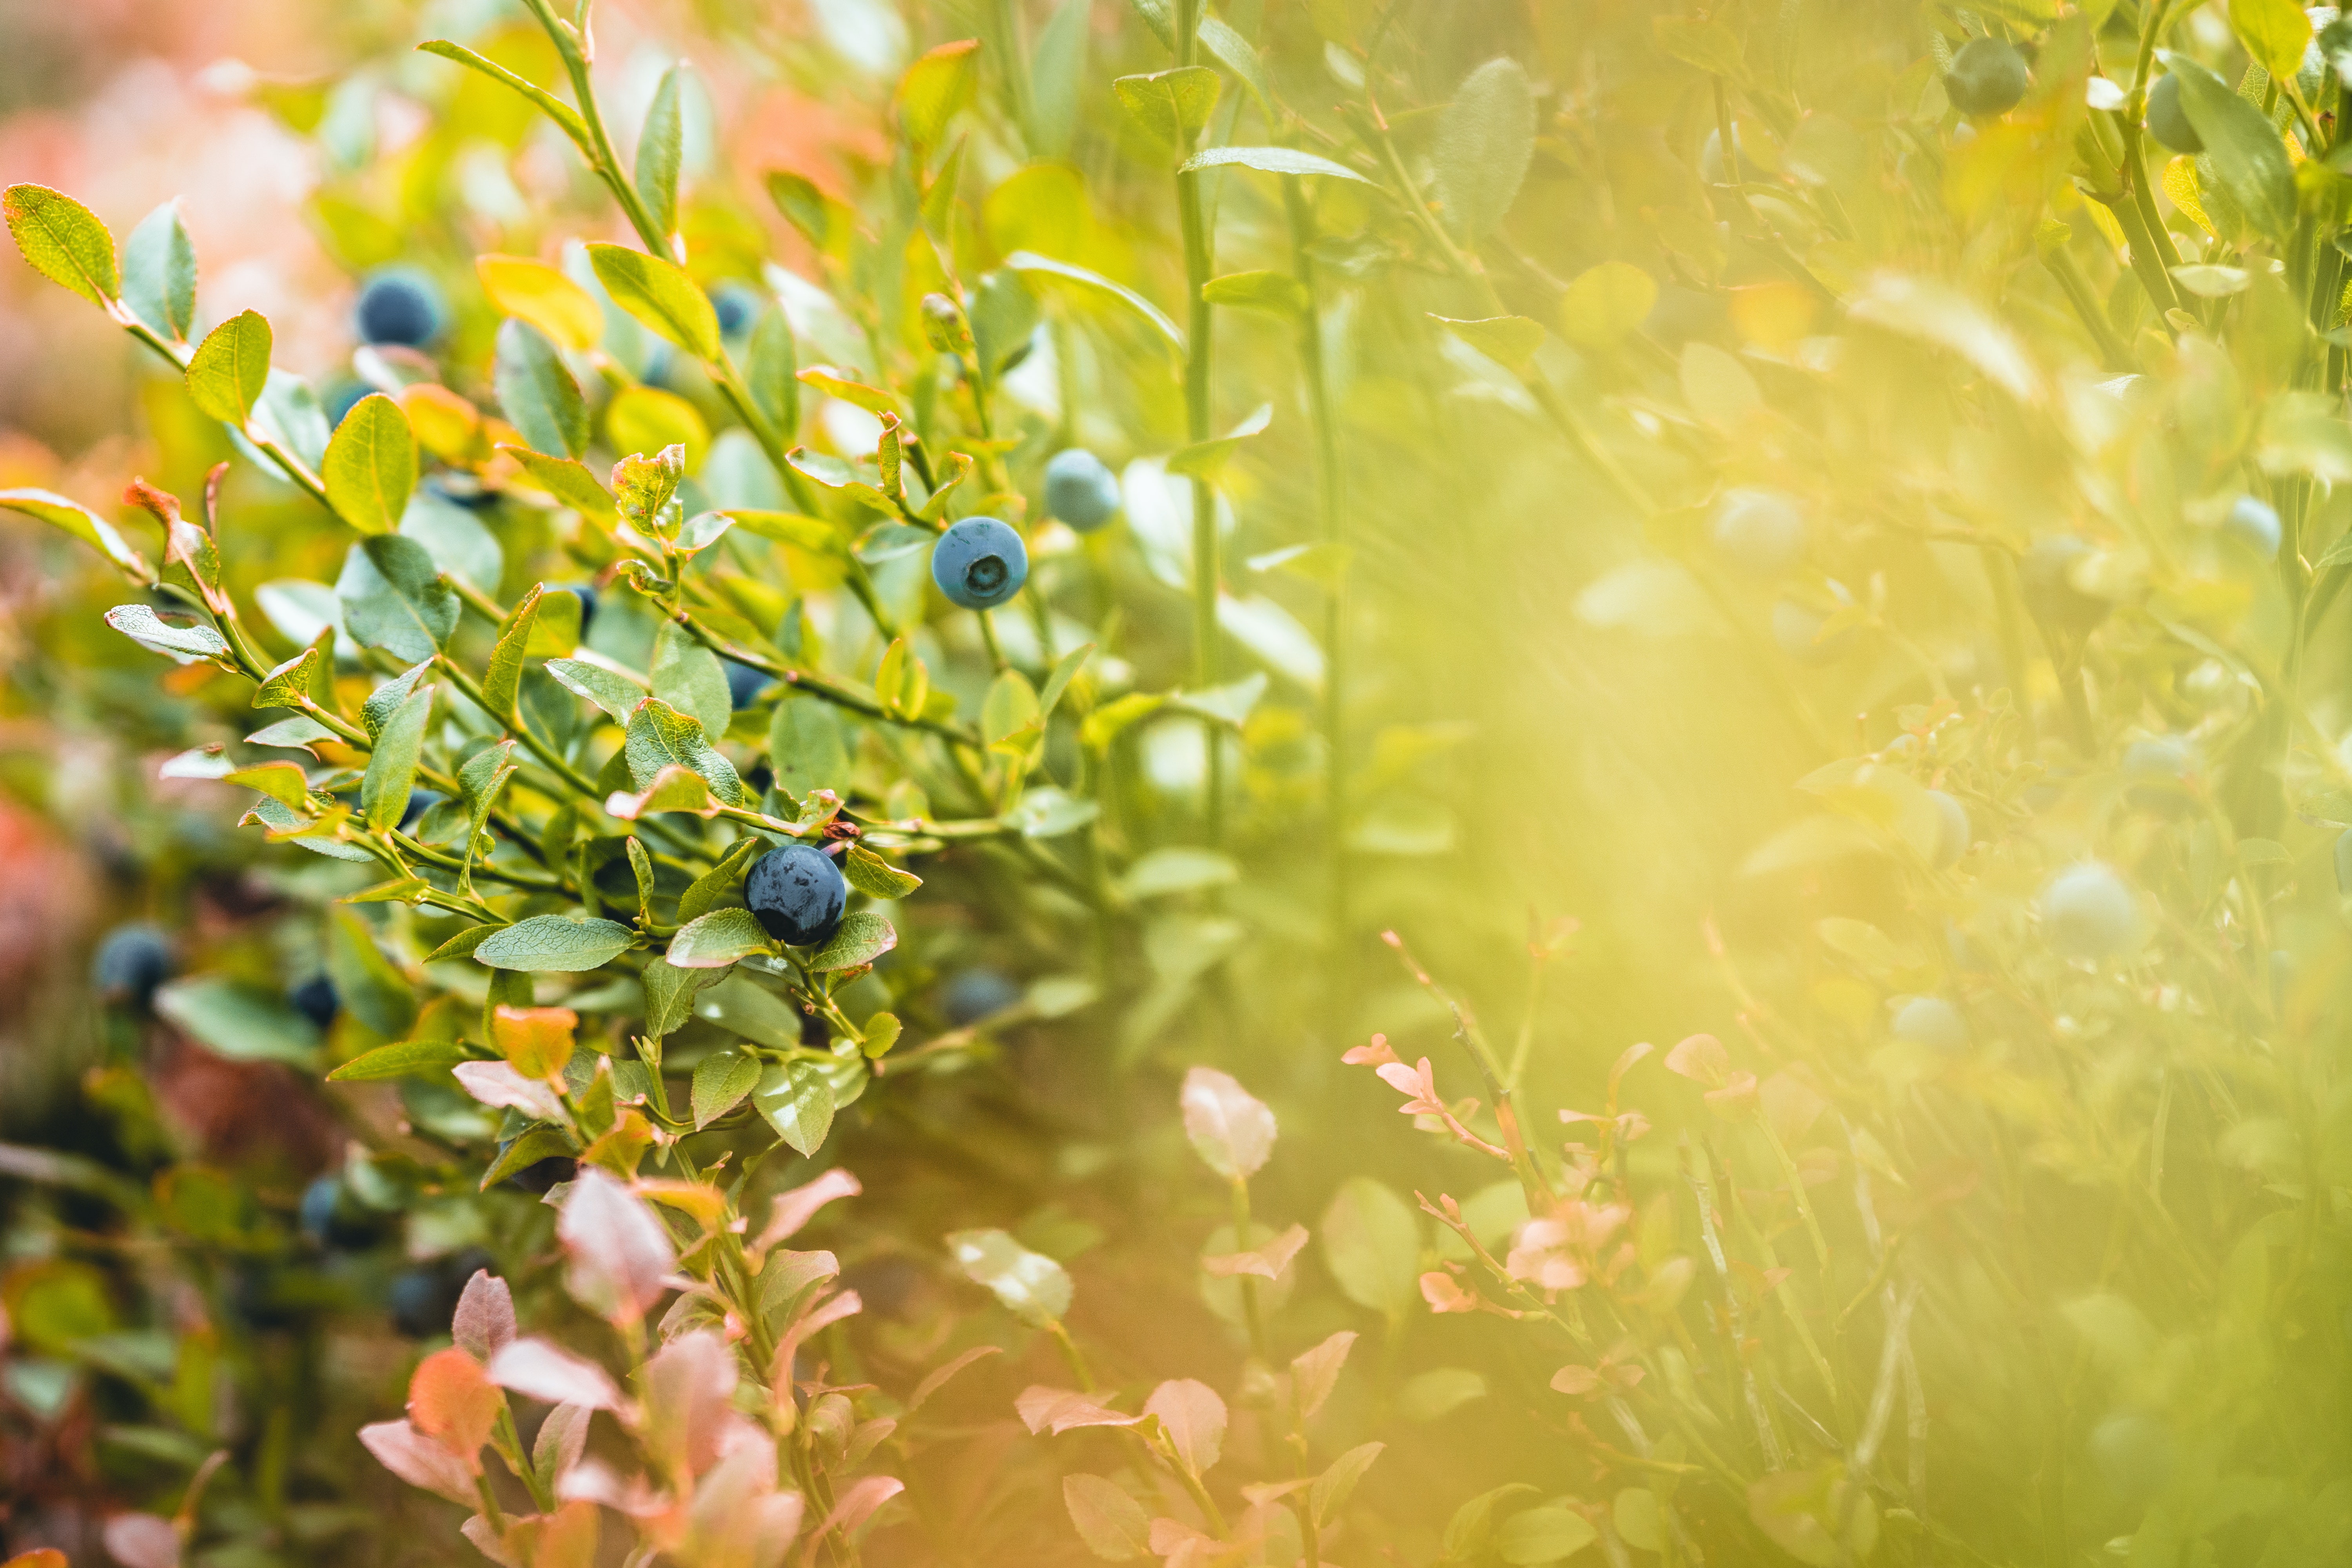
natural, plant, water, insect, flower, twig, terrestrial plant, tree, natural landscape, grass, People in nature, liquid, shrub, flowering plant, macro photography, pollen, fruit tree, wildflower, wildlife, landscape, pest, happy, pattern, evergreen, plant stem, herb, arthropod, petal, moisture, mahonia, dew, autumn, membrane winged insect